Sotsgorod of Sibkombain

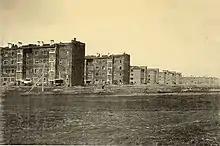
Sotsgorod in the 1930s.

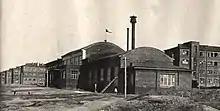
House-commune of the sotsgorod, 1932.

Projects for the construction of the socialist city were developed by Novosibsotsstroy. These projects, in turn, were based on the projects of the architectural team of Ernst May.